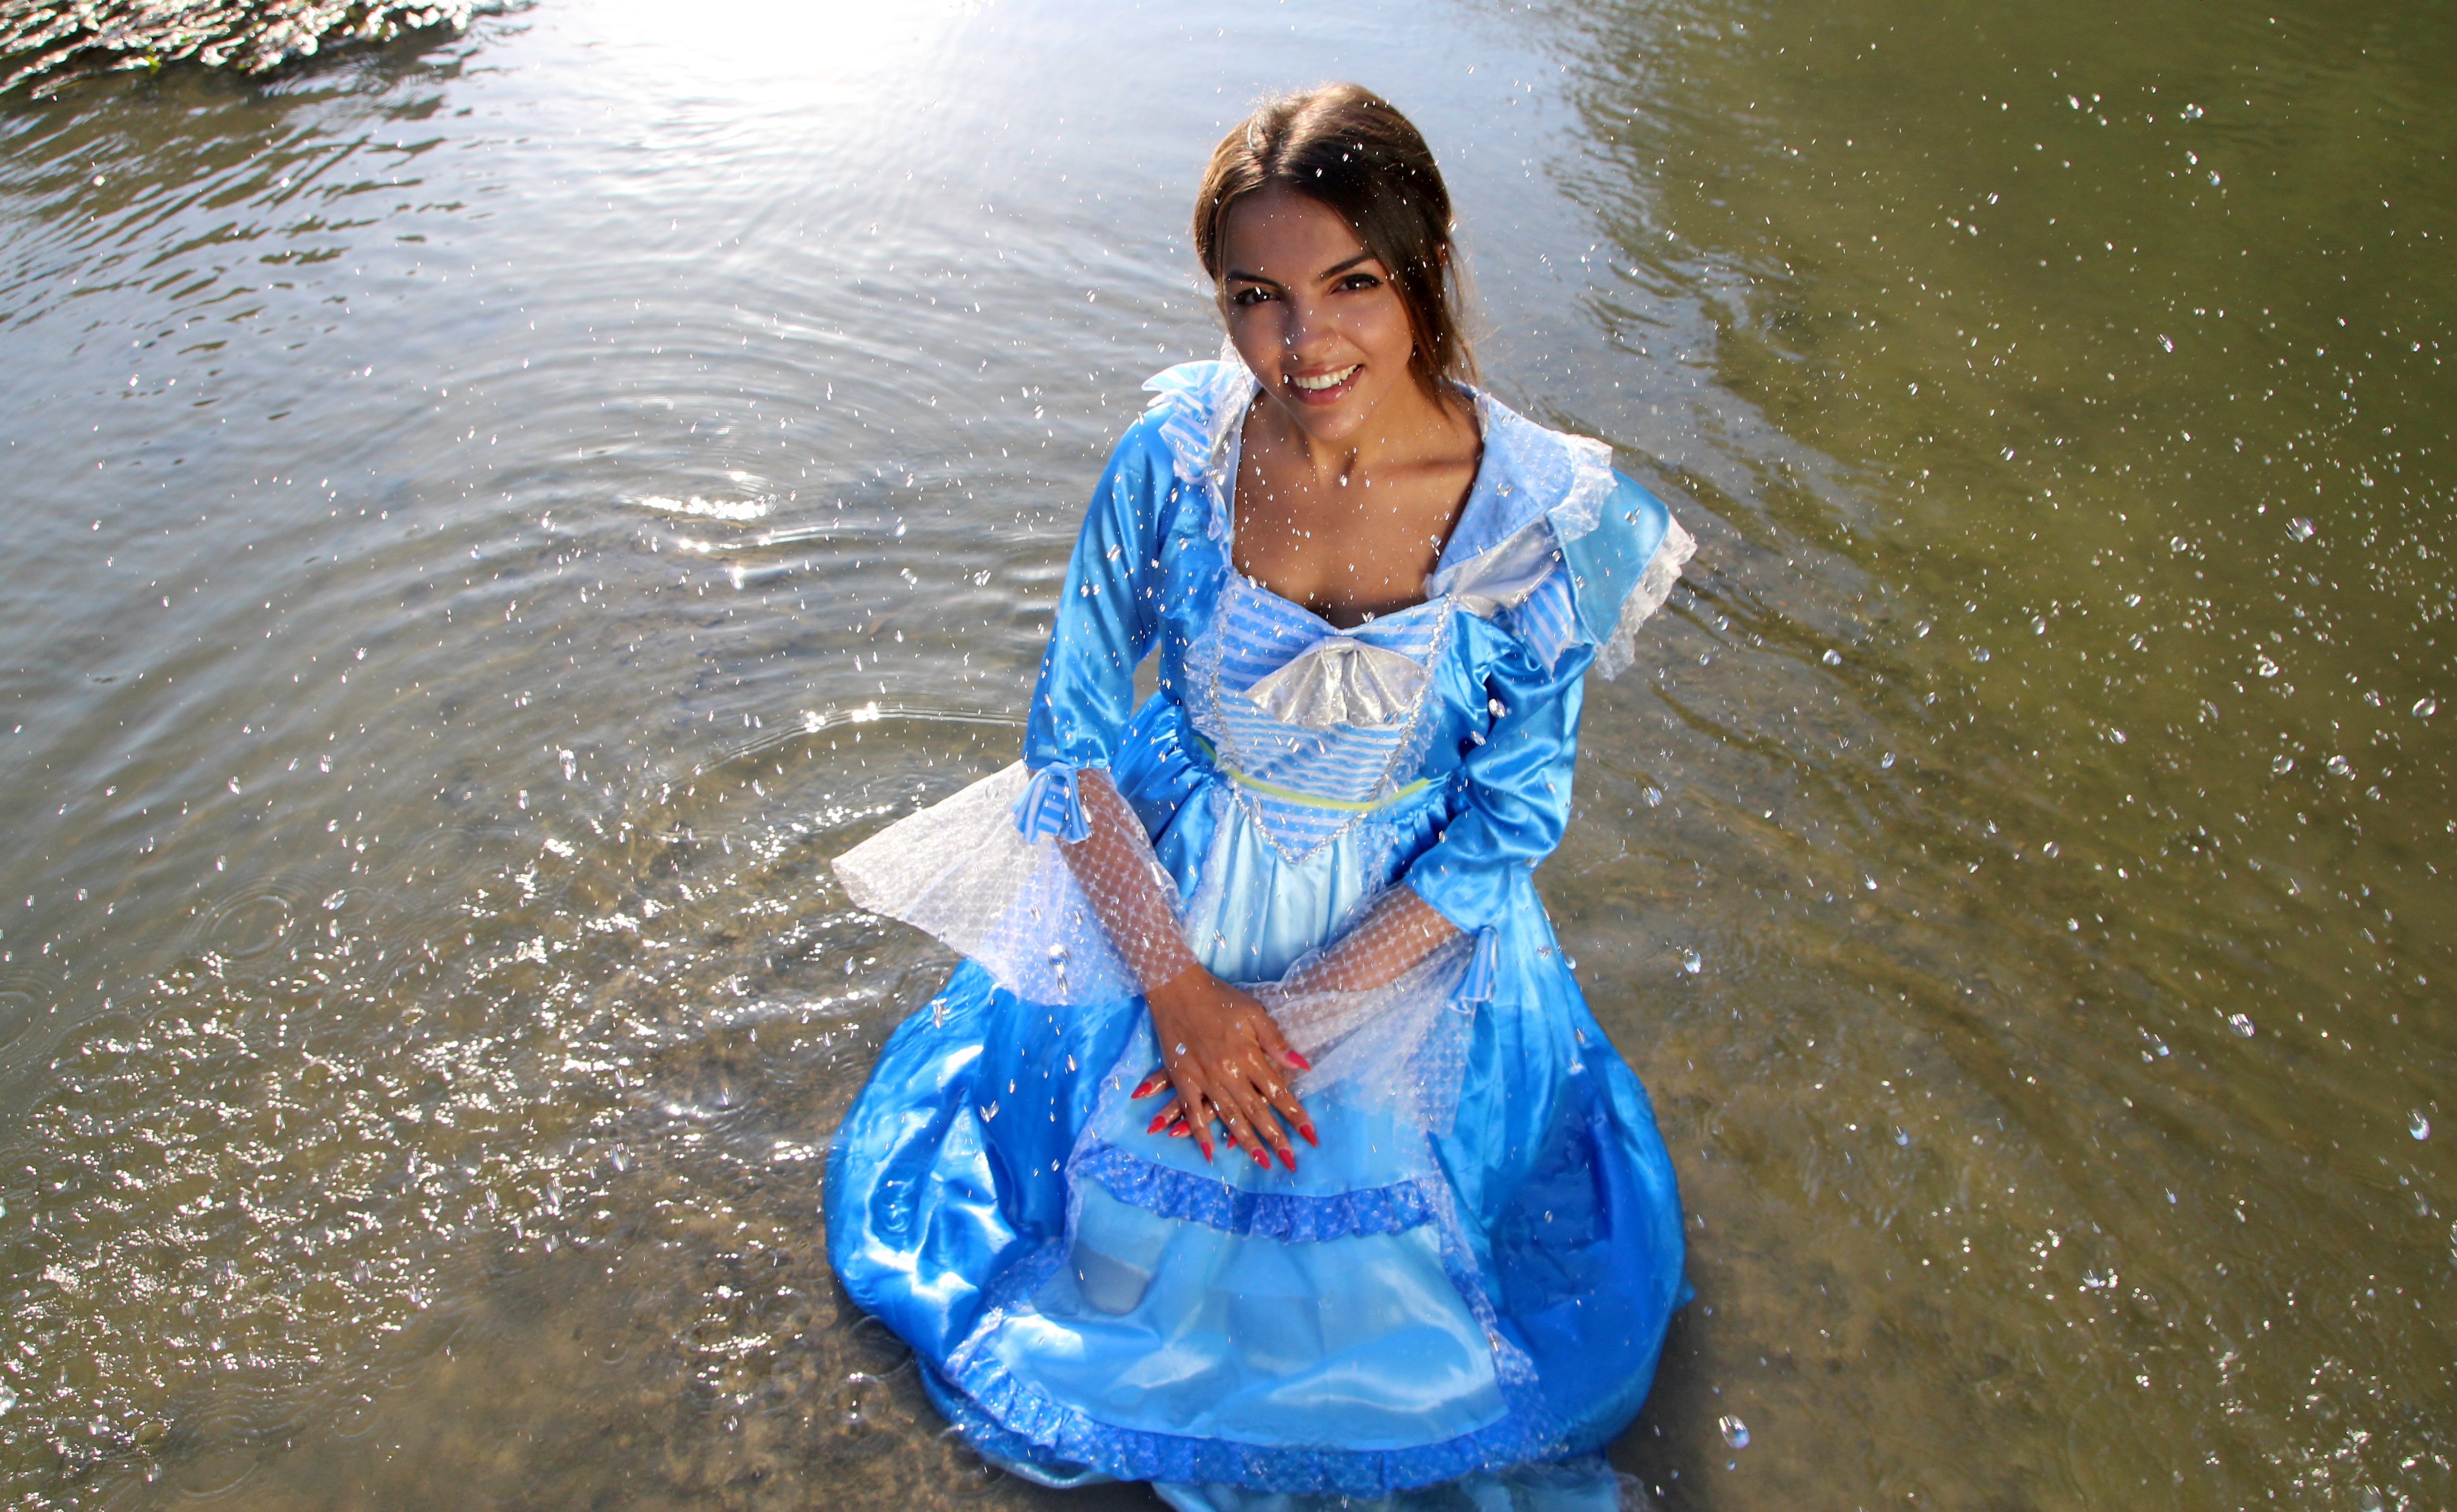
water, nature, person, girl, lake, model, blue, dress, beauty, princess, photo shoot, human positions